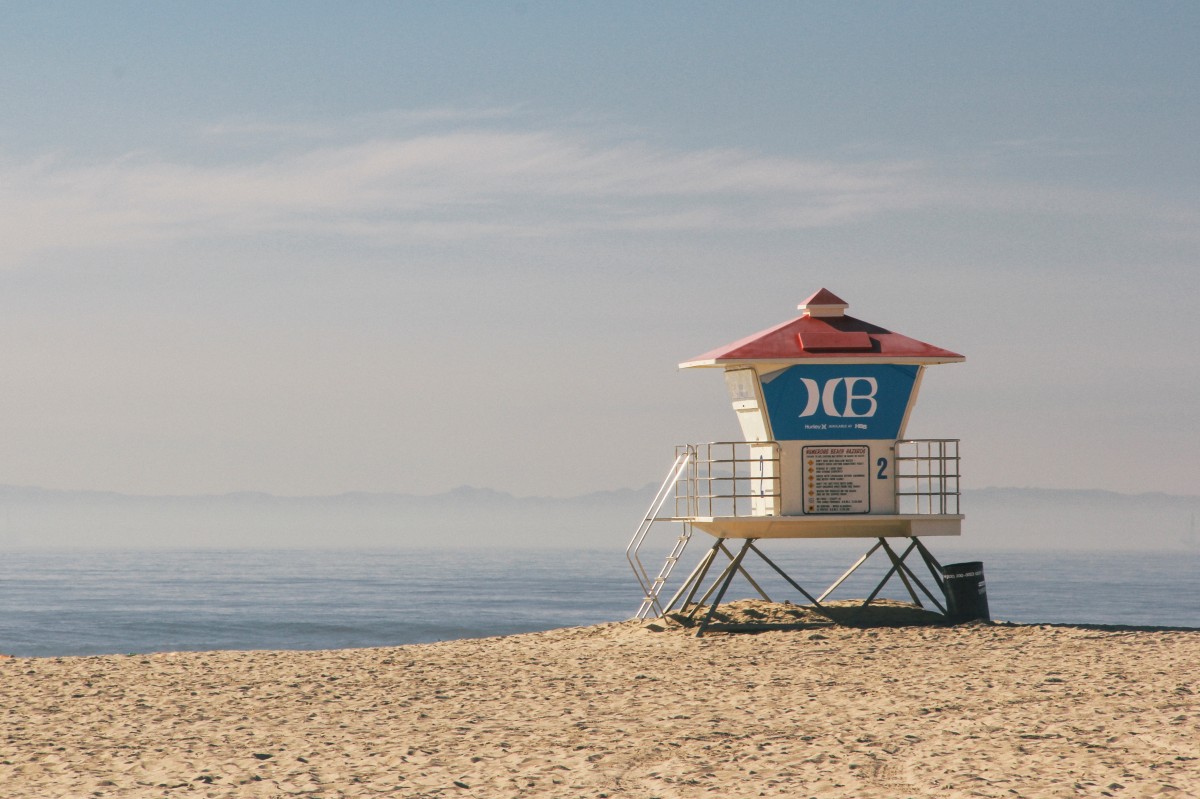
Tags: sea, coast, sand, ocean, lighthouse, shore, lifeguard, vacation, hut, tower